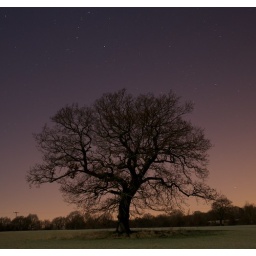
a solitary tree in a field near Burgess Hill at night